Vehicle registration plates of Germany

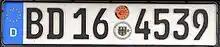
(customs)

On the other hand, plates that would seem offensive in other circumstances have been allowed, such as the infamous acronym AC-AB. Since the 1950s, morals and customs have certainly changed, and combinations which may have appeared indecent then do not raise an eyebrow now. Therefore, it is not a problem to get a licence plate with S-EX, SE-X or SE-XY, for example.